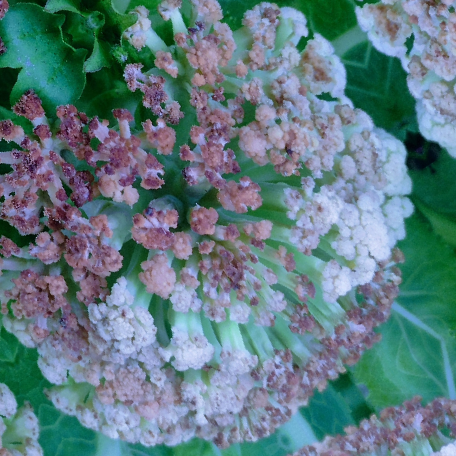
Label: Bacterial spot rot